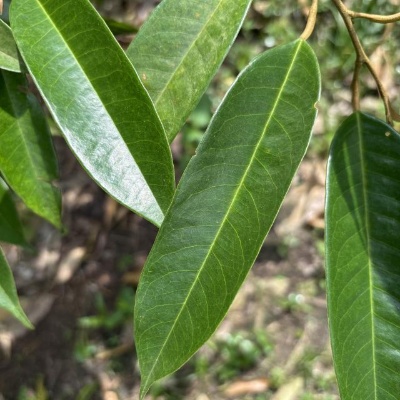
Label: Leaf_Healthy